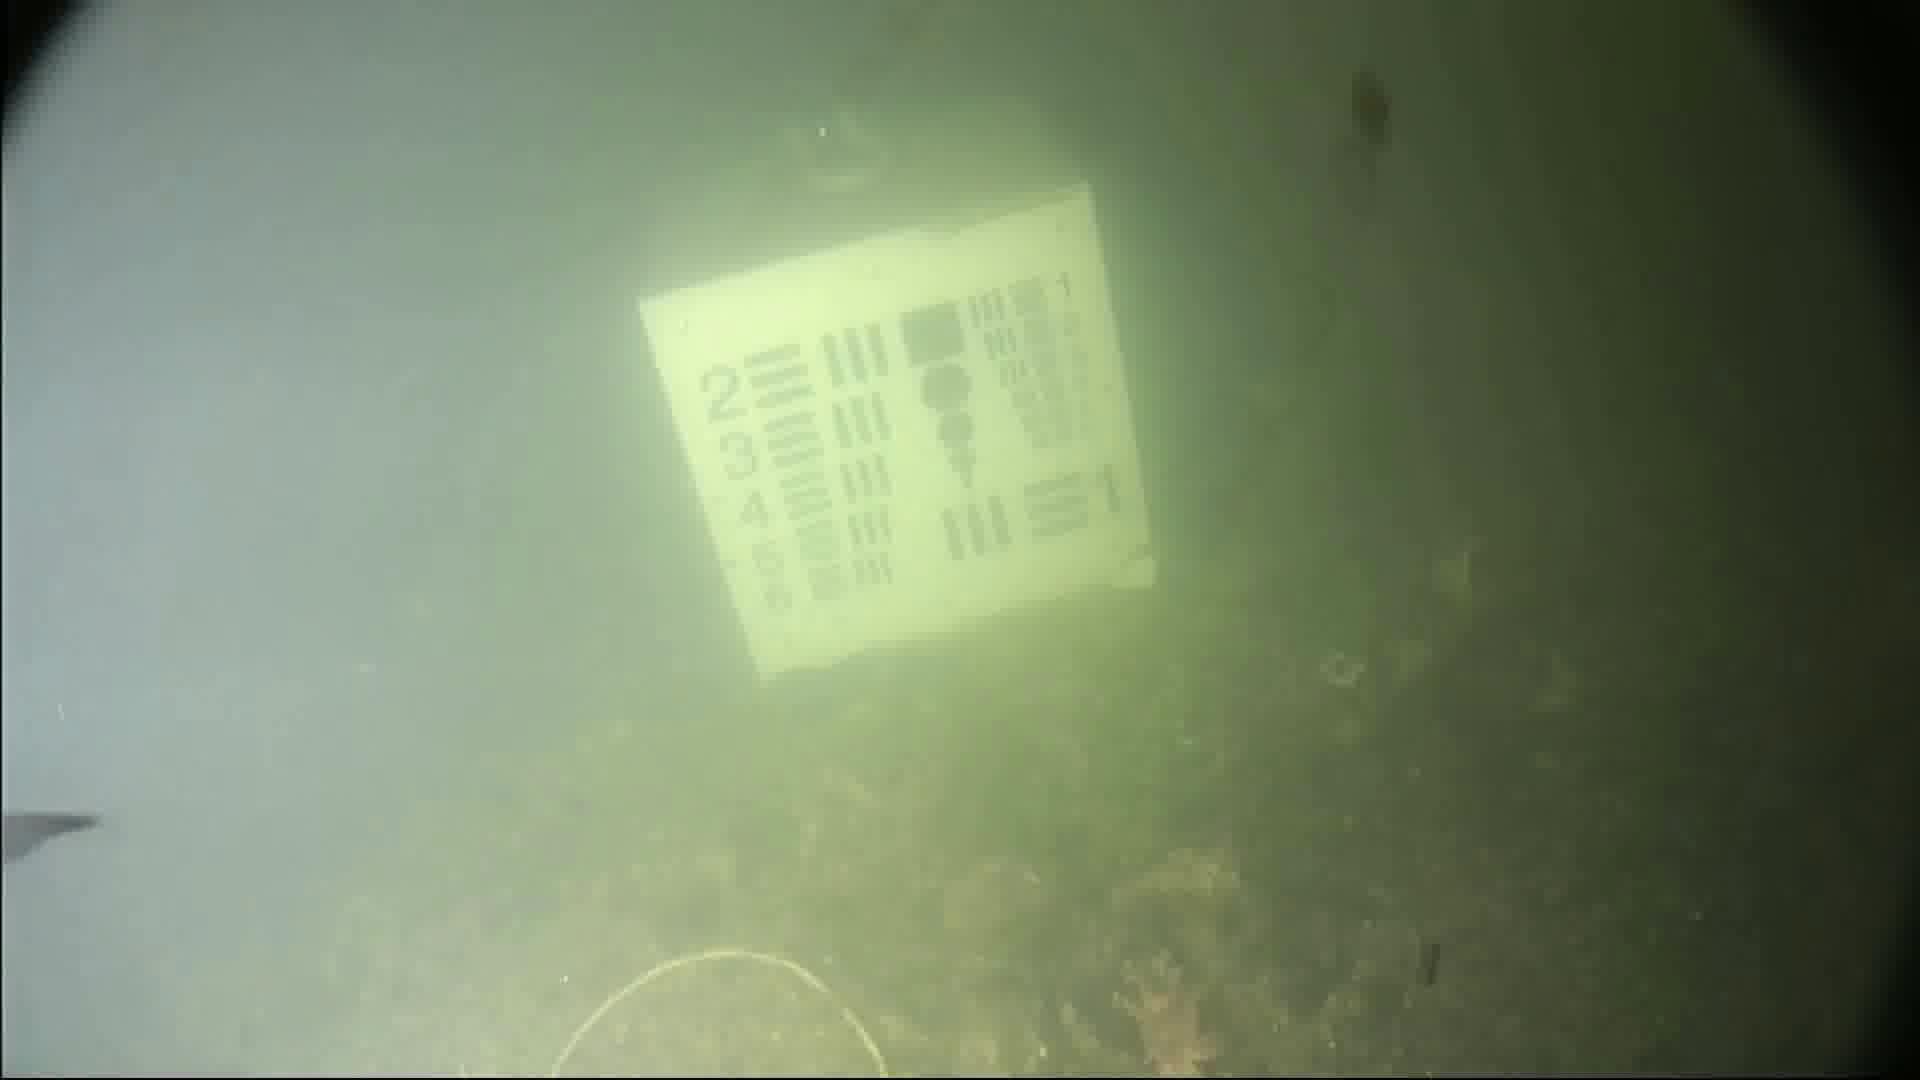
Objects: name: small_fish
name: starfish